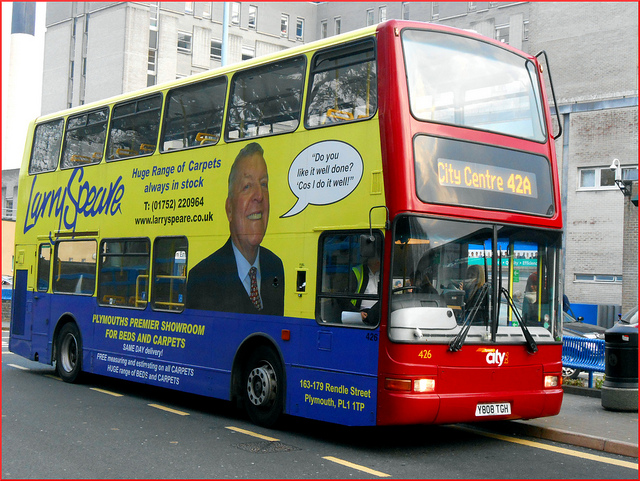
A large two story bus on a street.

Parked double decker bus with dramatic advertising on its side.

A double decker bus stopped beside a bench.

an image of a tour bus riding down the street

A double decked bus with a large advertisement is parked near a sidewalk.